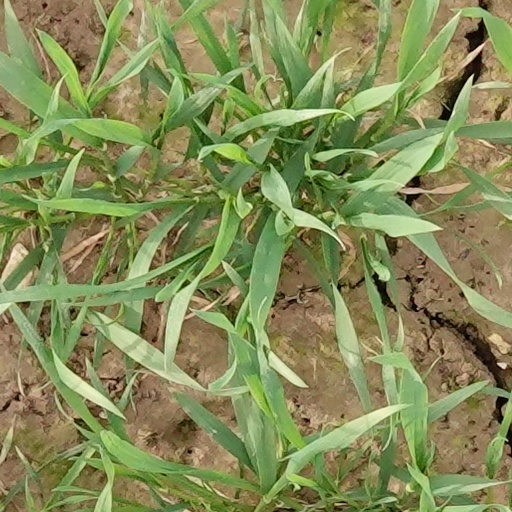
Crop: wheat